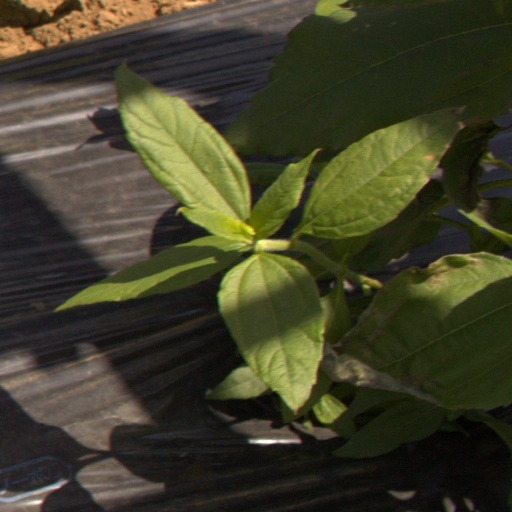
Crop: Jerusalem artichoke